Grille (cryptography)

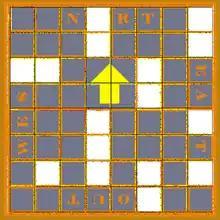
One of the many variations on a Fleissner grille which can be rotated clockwise or anticlockwise.

Fleissner Grilles were constructed in various sizes during World War I and were used by the German Army at the end of 1916. Each grille had a different code name:- 5x5 ANNA; 6X6 BERTA; 7X7 CLARA; 8X8 DORA; 9X9 EMIL; 10X10 FRANZ. Their security was weak, and they were withdrawn after four months.